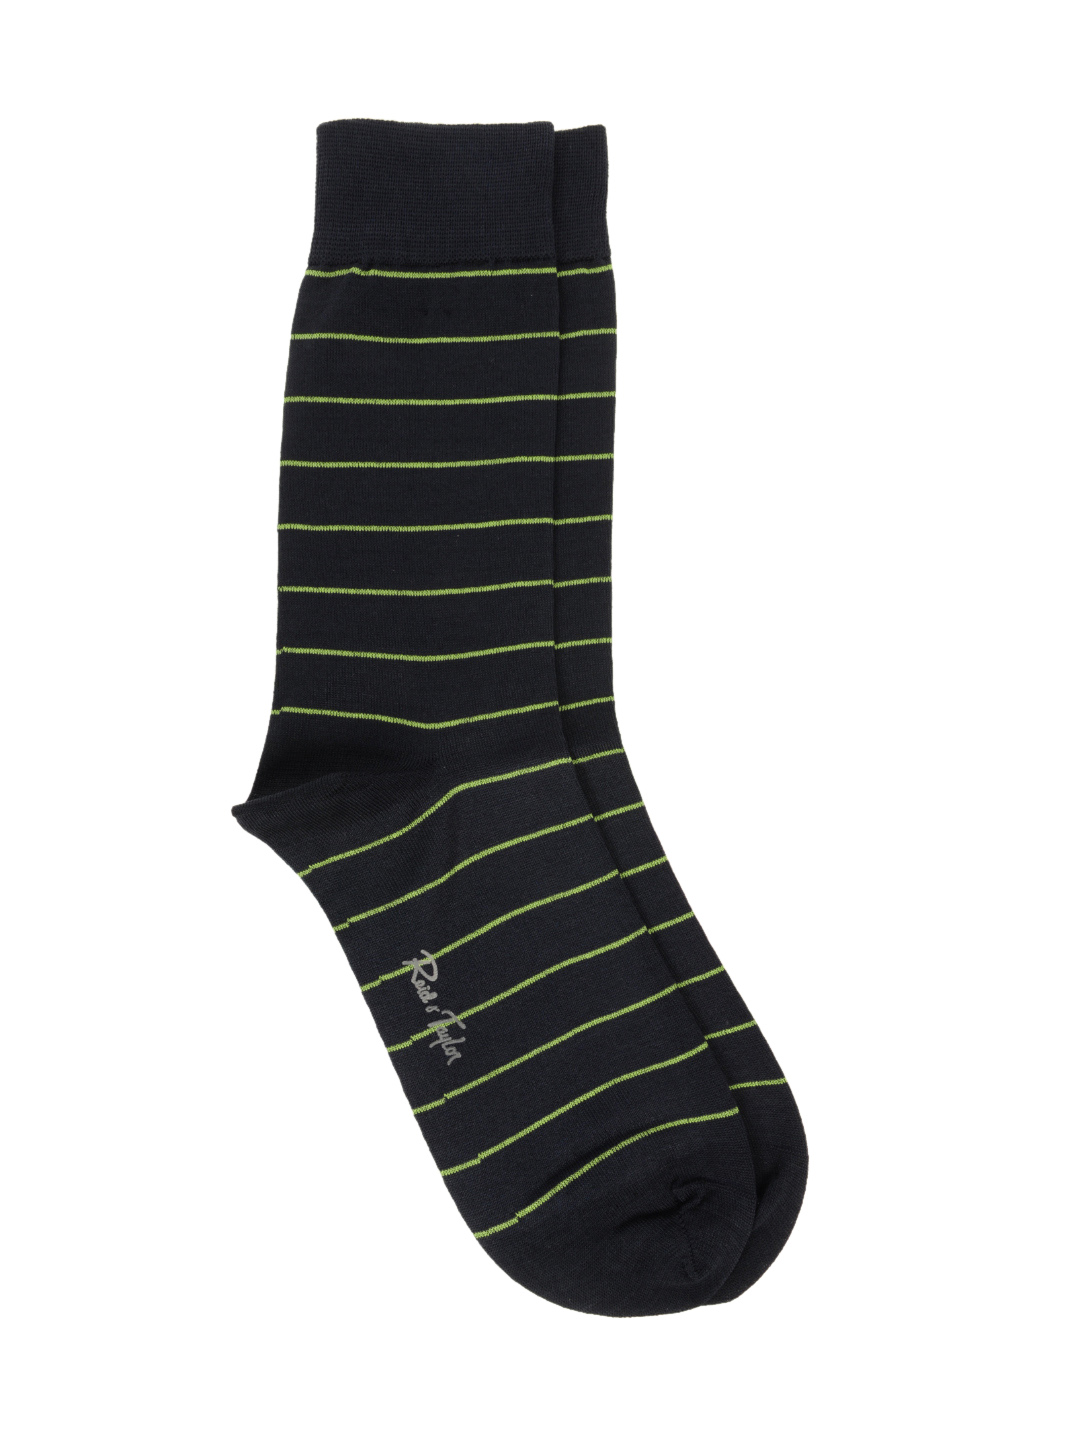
Reid & Taylor Men Navy Blue Socks
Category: Accessories / Socks / Socks
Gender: Men
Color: Navy Blue
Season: Summer 2016
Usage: Casual